Healthcare in Russia

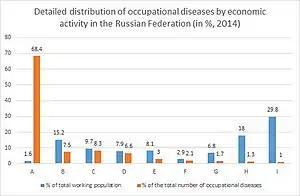
Graph 2. A – mining and quarrying; B – manufacturing; C – agriculture, hunting, and forestry; D– transport and communication; E – construction; F – production and dispensation of electricity, gas, and water; G – health and social services; H – Wholesale and retail trade; repair of motor vehicles, motorcycles, household goods and personal items; I – Others.

All the other percents are shared between construction, production, and dispensation of electricity, gas and water, health care, fisheries and fish farming. Detailed numbers are introduced in the Graph 2.